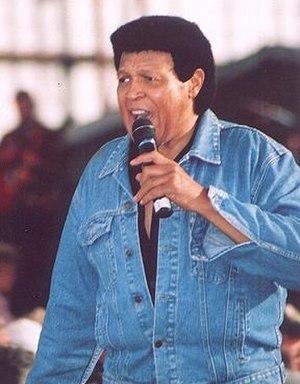
Chubby Checker, né Ernest Evans le 3 octobre 1941 à Spring Gully en Caroline du Sud, est un chanteur de rock 'n' roll. Il est célèbre avant tout pour avoir été dans les années 1960 à 1962 la figure de proue du twist qu'il a popularisé en tant que danse et style musical, ce qui lui a valu à l'époque le surnom de « Mr Twist ».